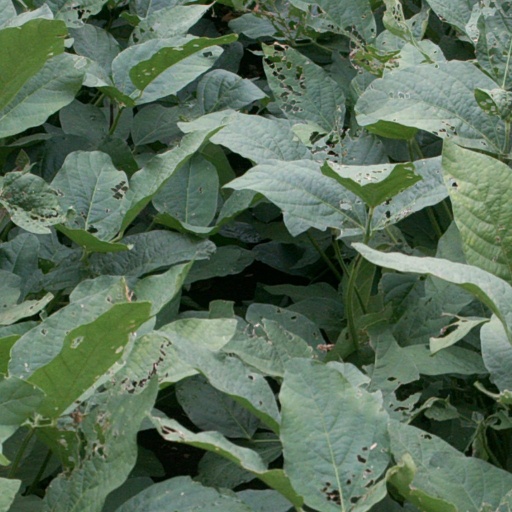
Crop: soybean